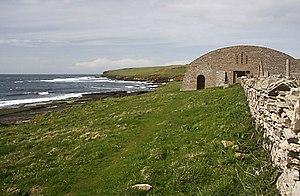
Cette liste non exhaustive recense les principaux sites mégalithiques des Orcades.